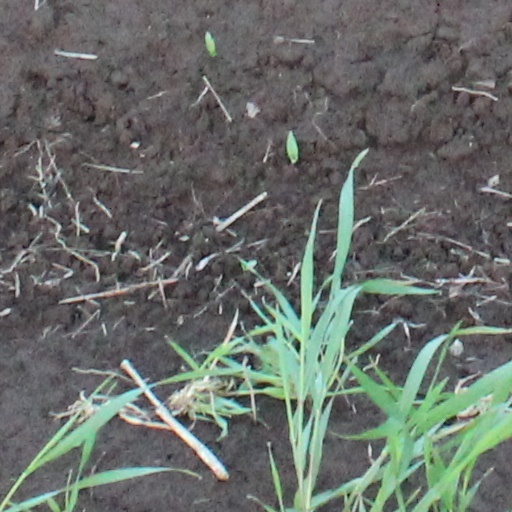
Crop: wheat